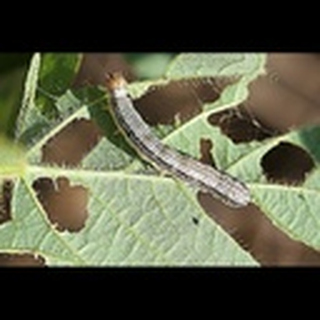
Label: cotton_army_worm